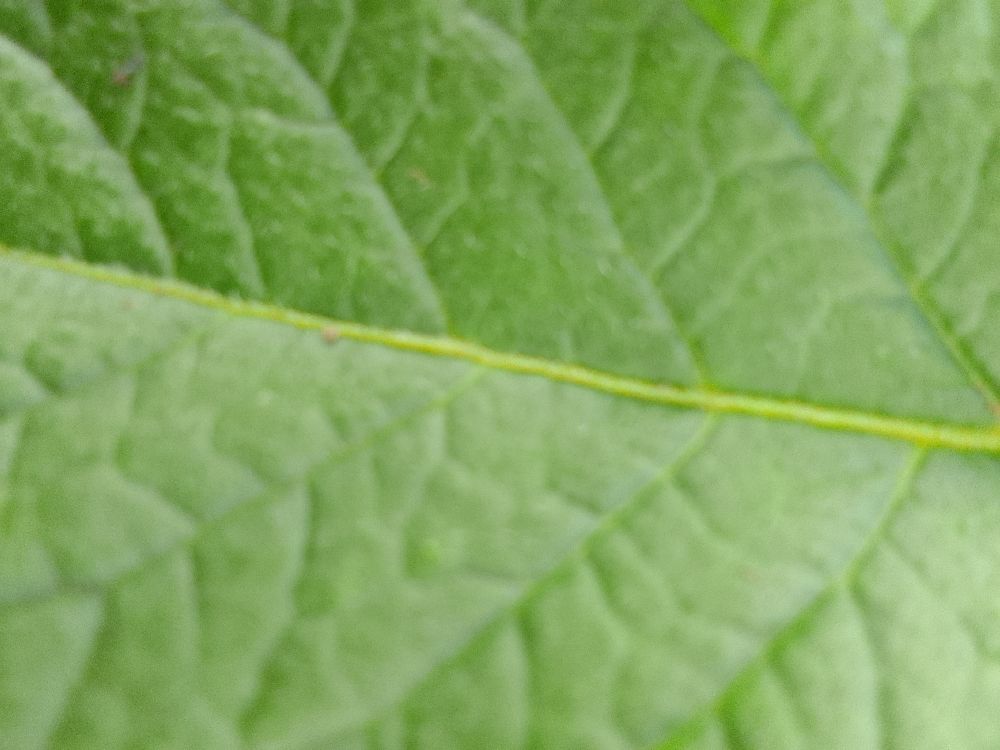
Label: Healthy